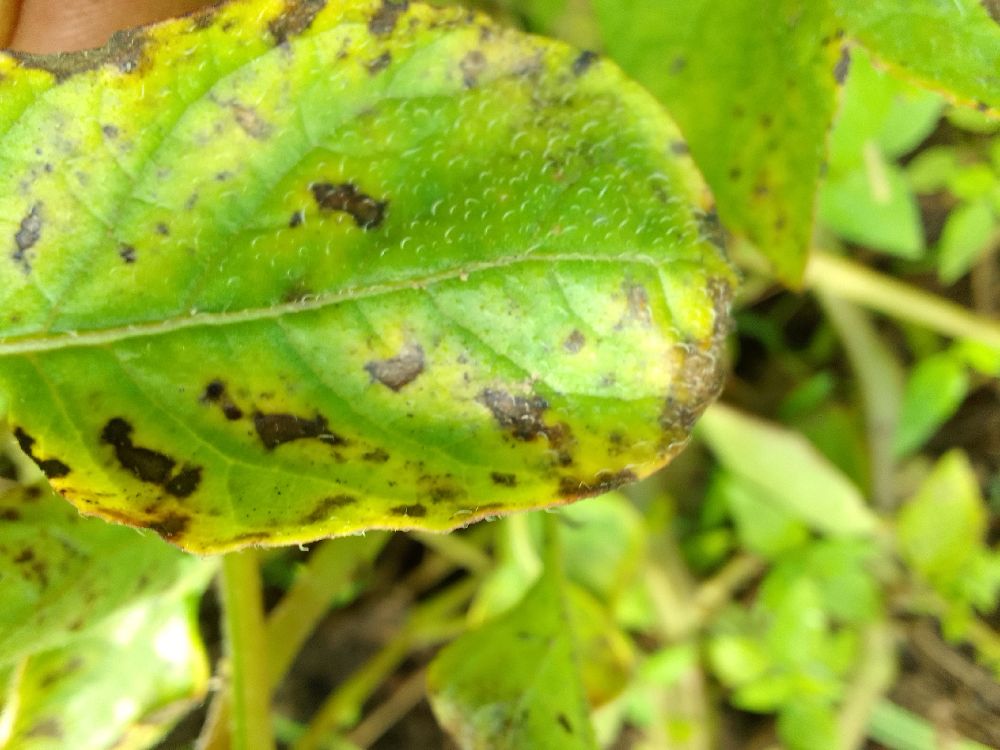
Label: Early blight